Agricultural aircraft

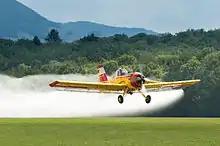
Gehling PZL-106AR Kruk

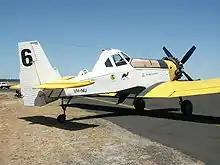
Polish M-18 Dromader used for aerial fire-fighting in Australia.

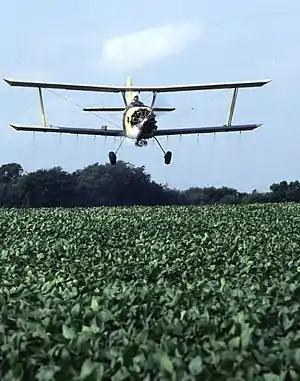
A Grumman Ag Cat applies a low-insecticide bait on a soybean field.

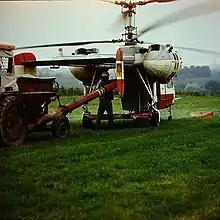
Ka-26 helicopter. Refueling fertilizers through the auger.

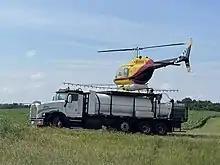
Crop spraying helicopter on a landing pad atop its refueling truck

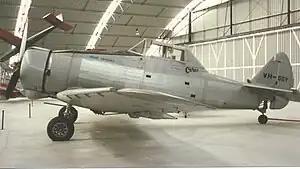
Australian Commonwealth CA-28 Ceres at Wangaratta Airport in 1988. The CA-28 was a crop spraying aircraft of the 1950s.

An agricultural aircraft is an aircraft that has been built or converted for agricultural use – usually aerial application of pesticides (crop dusting) or fertilizer (aerial topdressing); in these roles, they are referred to as "crop dusters" or "top dressers". Agricultural aircraft are also used for hydroseeding.